Bishops in the Church of Scotland

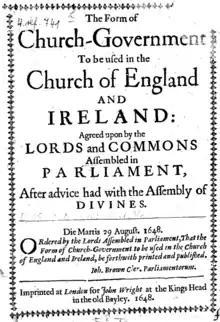
"Form of Presbyterial Church Government"

On 10 February 1645 the General Assembly of the Kirk of Scotland approved a document produced by the Westminster Divines outlining the nature of Presbyterian governance. This document, "The Form of Presbyterial Church Government", did not include bishops within its recognition of church officers, listing the valid offices thusly: